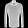
Label: Shirt